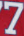
Number: 7